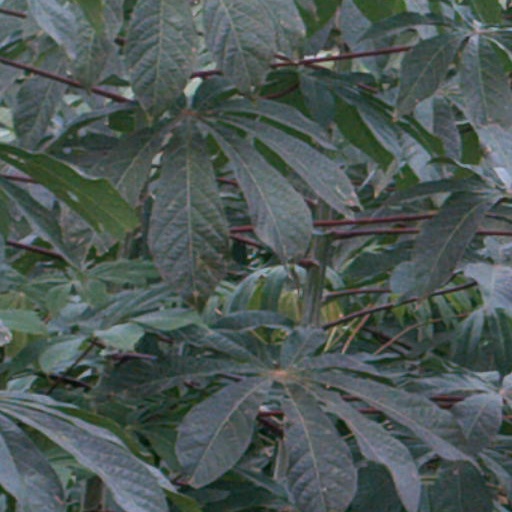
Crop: cassava